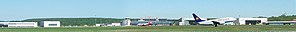
Flughafen Saarbrücken / Statistik
Flughafen Saarbrücken, også benævnt Saarbrücken Airport, er en regional lufthavn 15 km øst for centrum af Saarbrücken, i delstaten Saarland, Tyskland.